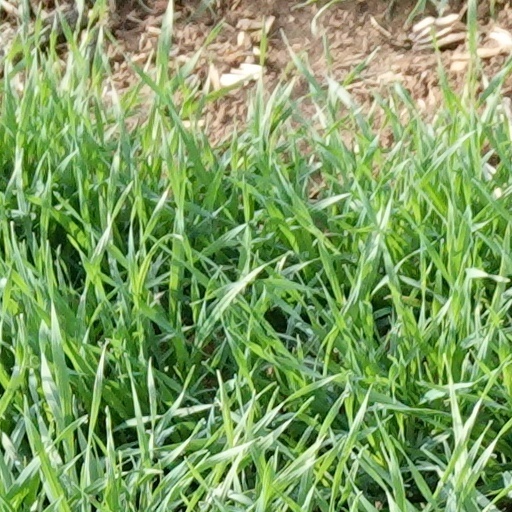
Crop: wheat